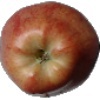
Label: Apple Red 1